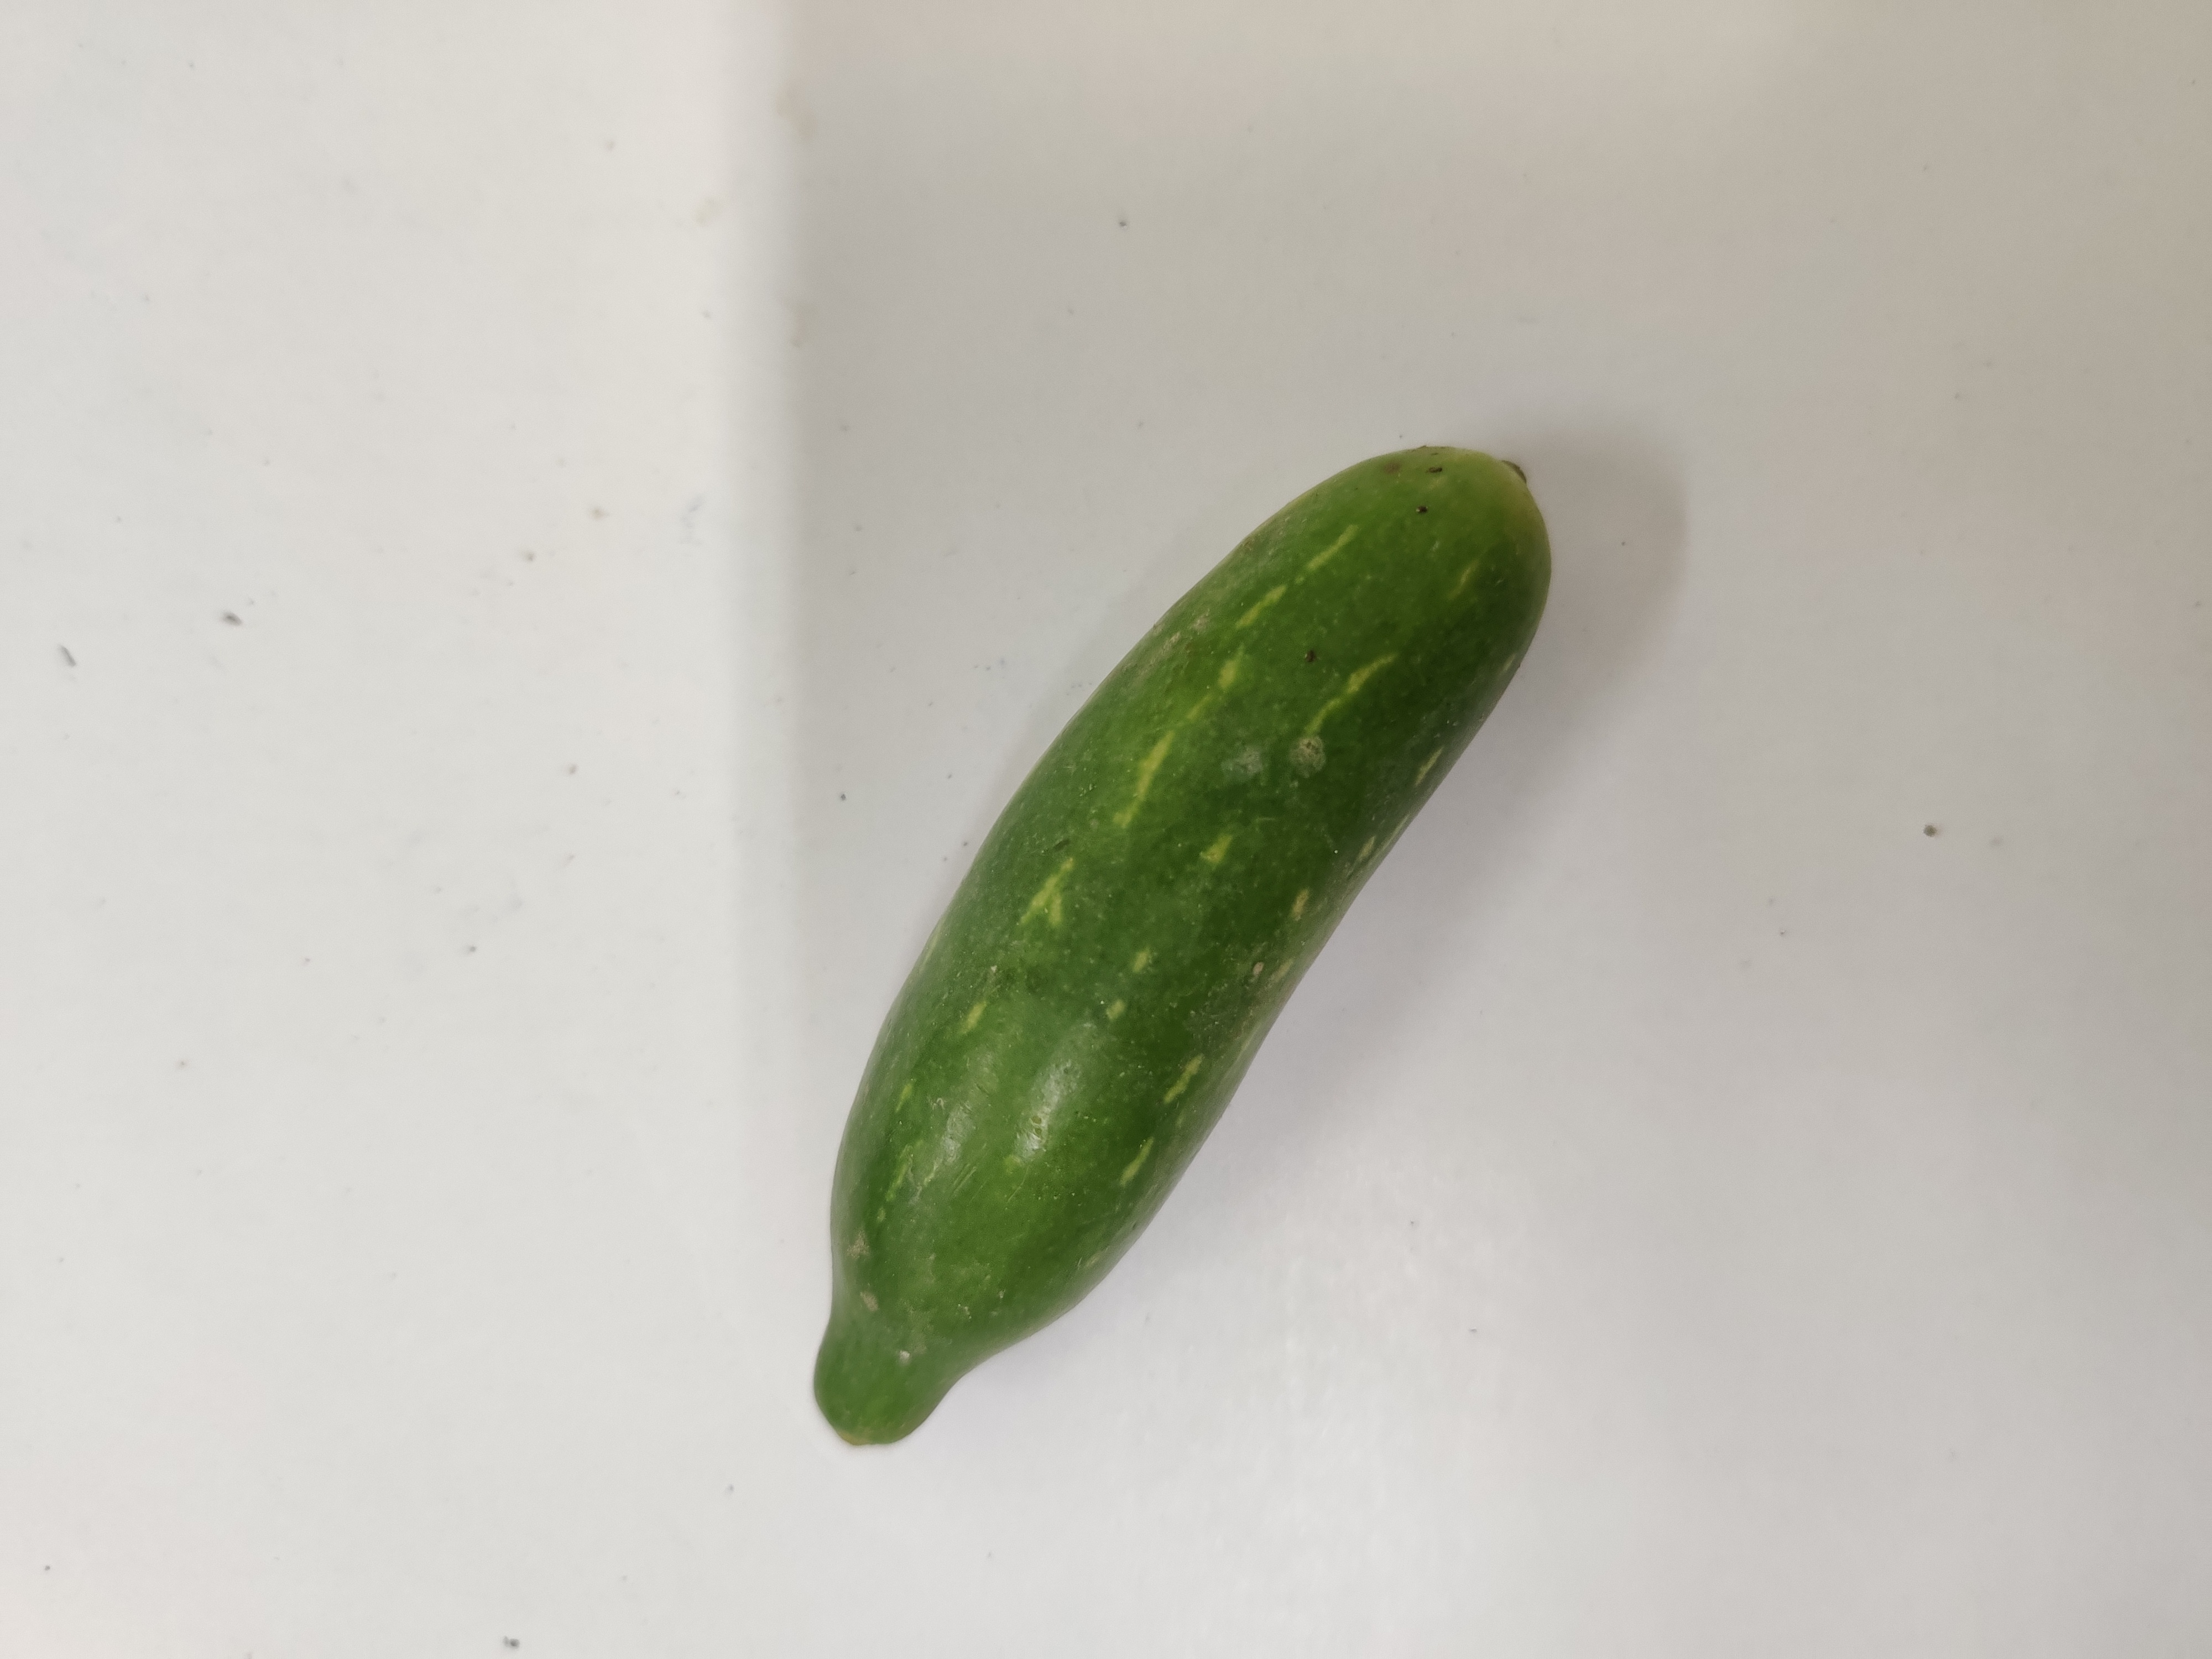
Crop: Ivy Gourd
Condition: Fresh